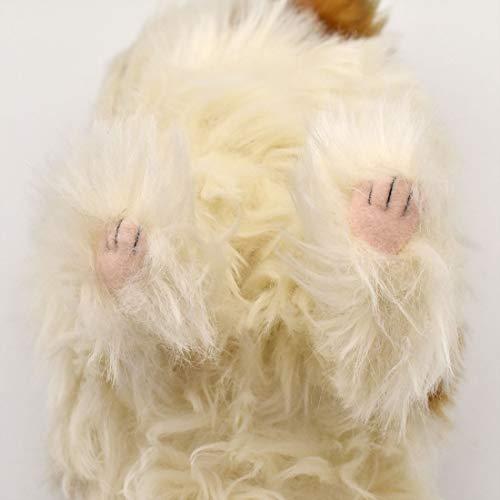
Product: Hansa Shih Tzu Plush Dog
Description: Wonderfully detailed Brown and White Shih Tzu in a Sitting Position.
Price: $50.89
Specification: ProductDimensions:10x5.5x11.7inches|ItemWeight:11ounces|ShippingWeight:12ounces(Viewshippingratesandpolicies)|ShippingAdvisory:Thisitemmustbeshippedseparatelyfromotheritemsinyourorder.Additionalshippingchargeswillnotapply.|ASIN:B01DVX5ZZW|Itemmodelnumber:BH7030|Manufacturerrecommendedage:3yearsandup